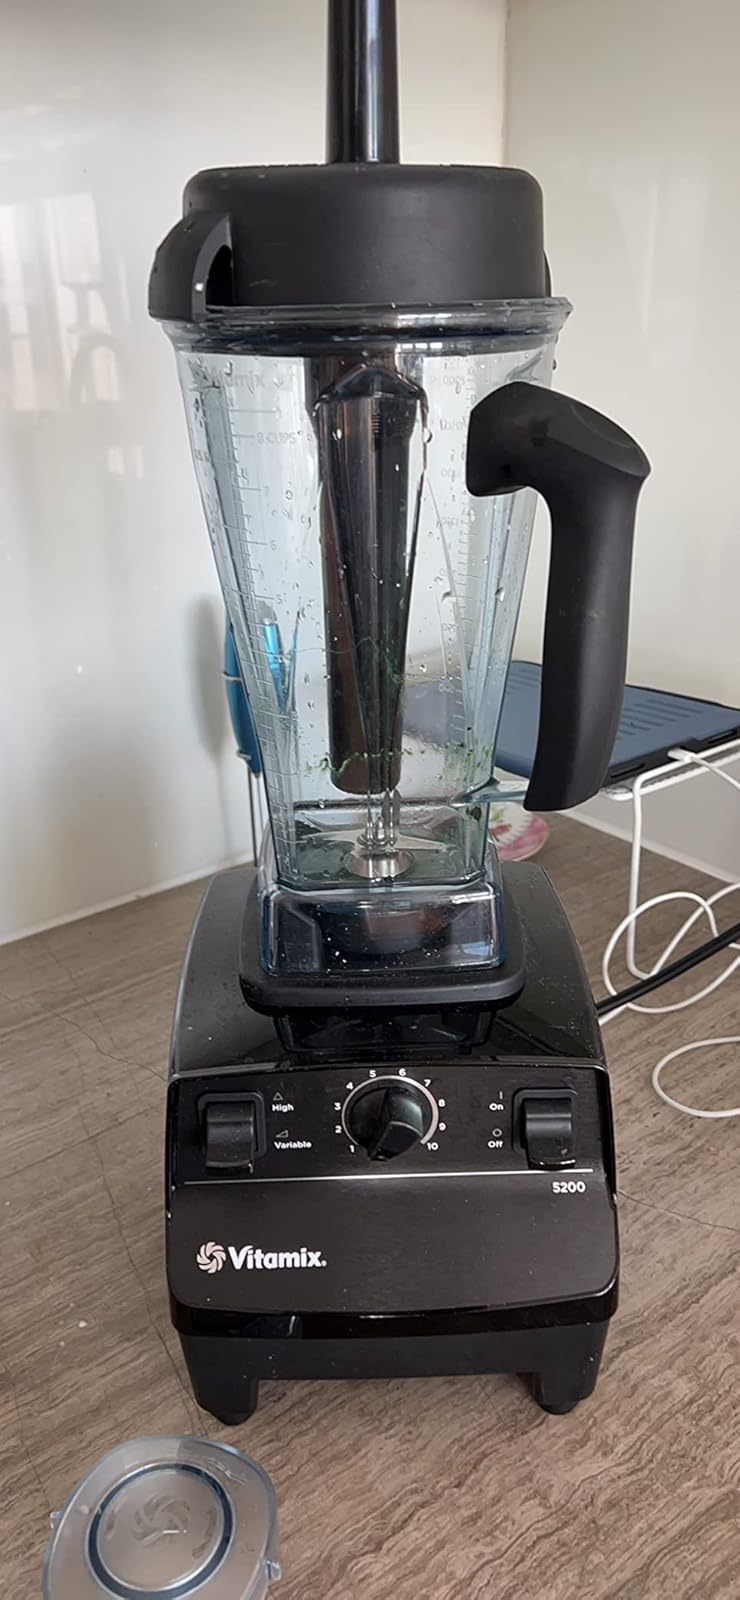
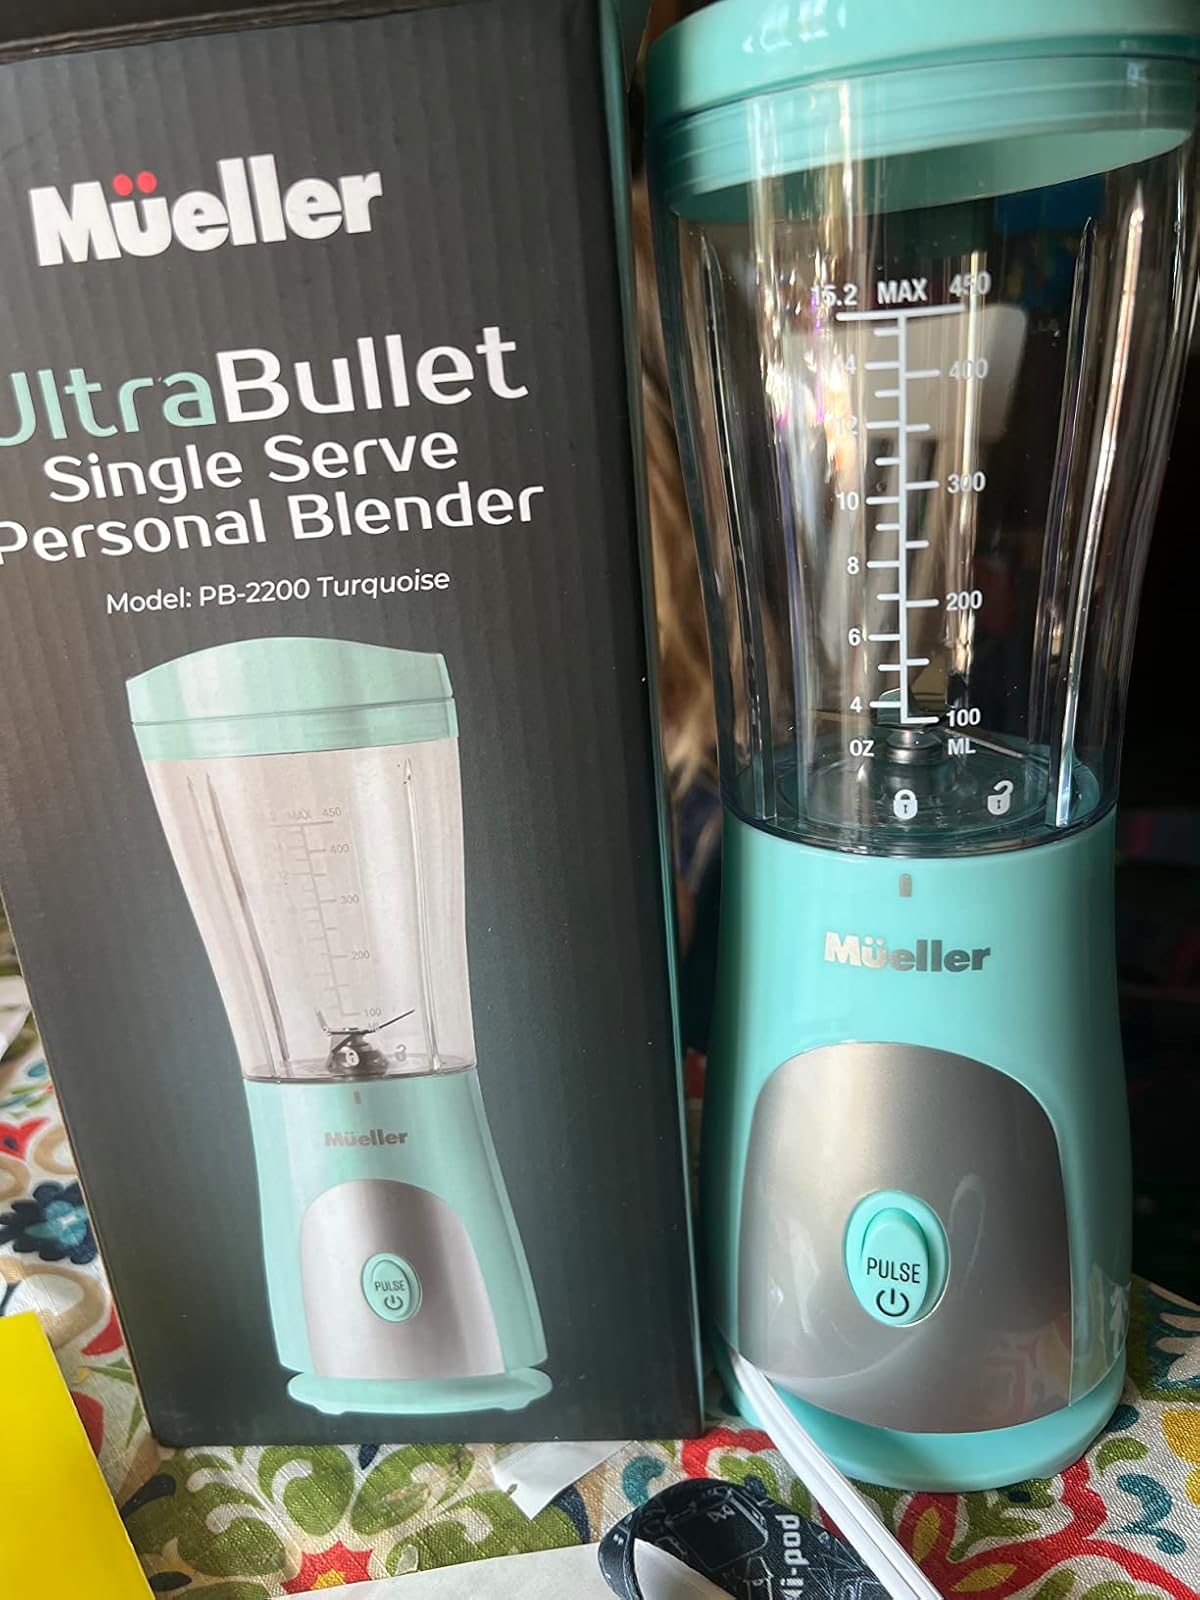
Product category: items_blender
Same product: no